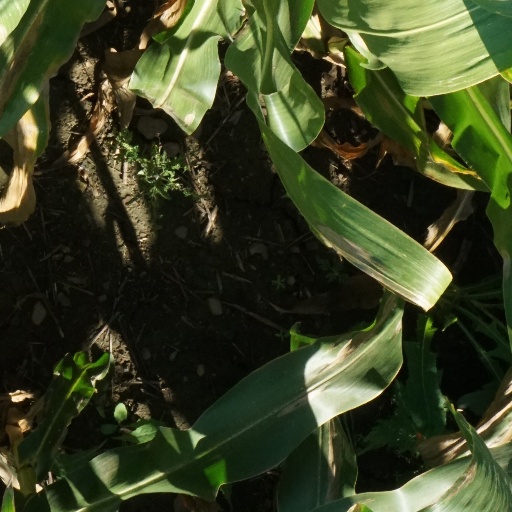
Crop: maize; corn